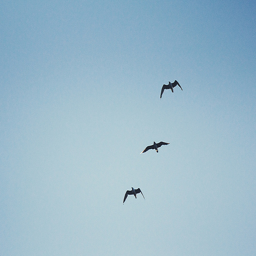
Three birds flying in a line in a clear blue sky.
# birds fly through the sky one behind the other
Three birds are flying against a cloudless sky.
Three birds flying in a clear sky.
Three large birds are flying in the air.